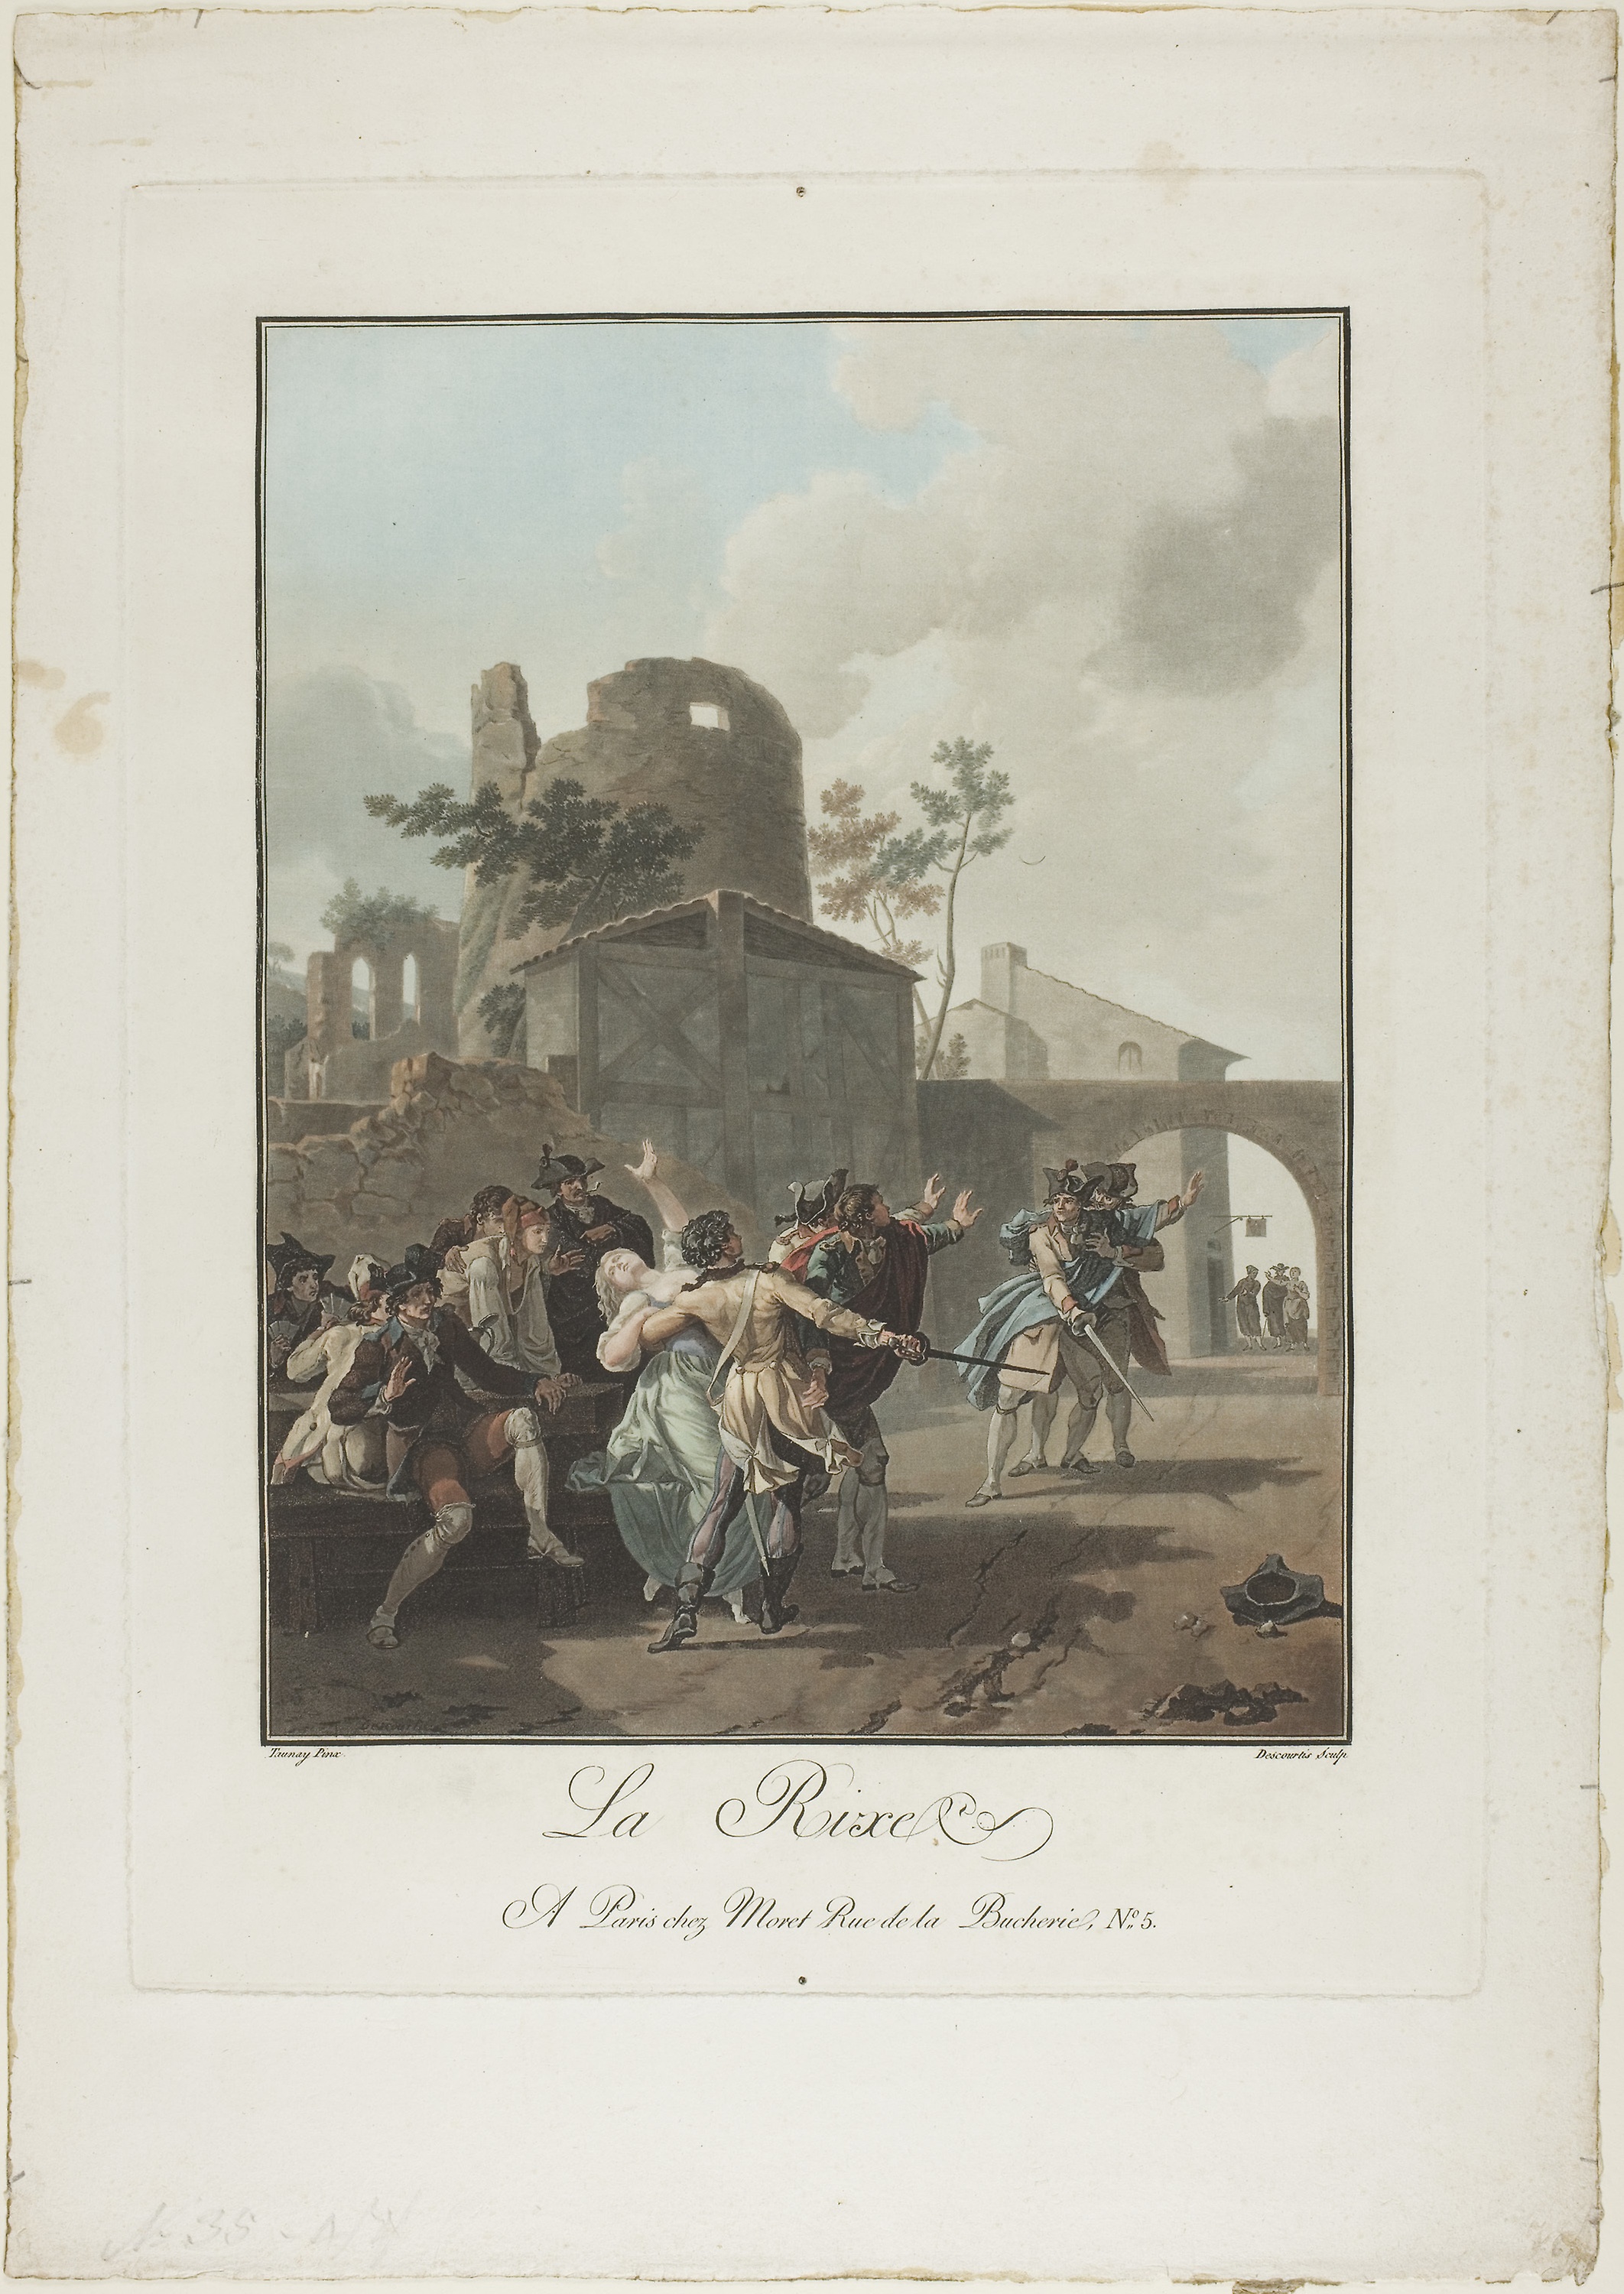
picture frame, history, painting, antique, stock photography